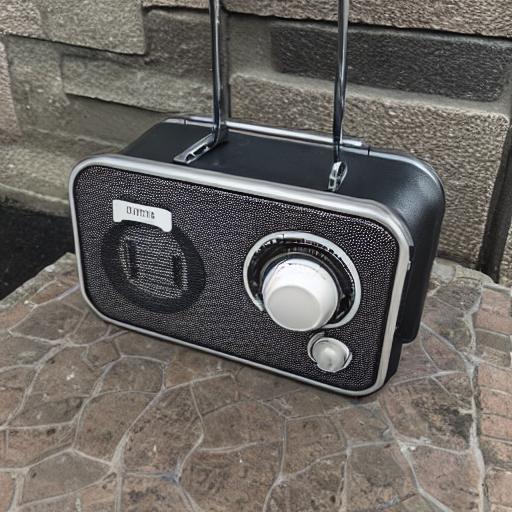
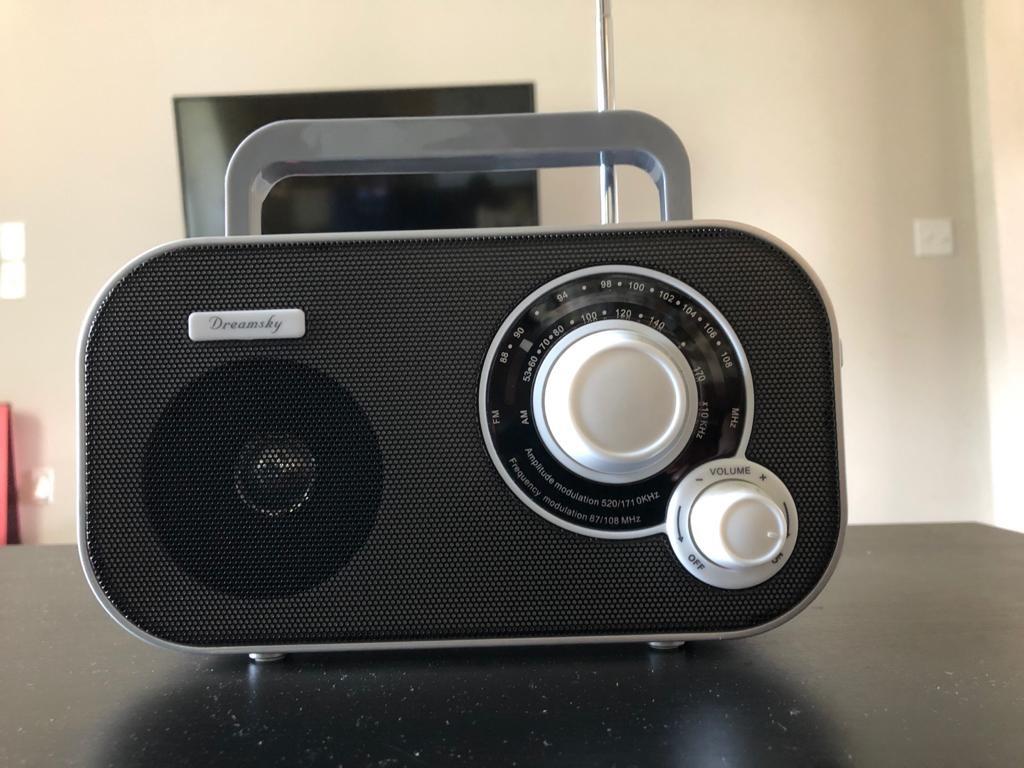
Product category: radio
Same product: no